Scottish Environment Protection Agency

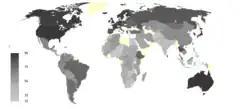
Climate change awareness by country 2008–2009.

There are many things which can negatively affect good air quality such as vehicle and transport emissions, energy production, some industrial processes, waste and agriculture. The emissions that are produced by these activities can significantly damage air quality, which can lead to health problems, depletion of the ozone layer and changes to other natural habitats.